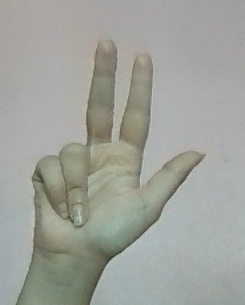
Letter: al